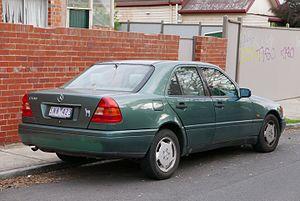
La Mercedes-Benz Classe C est une gamme d'automobile familiale du constructeur allemand Mercedes-Benz existant en berline, break, coupé et cabriolet. Quatre générations se succèdent, lancées en 1993 puis en 2000, en 2007 et enfin en 2014. La première Classe C, datant de 1993, remplace la Mercedes-Benz 190.